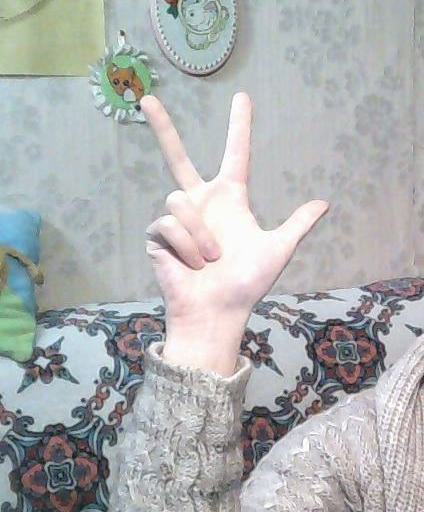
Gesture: three2